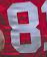
Number: 8